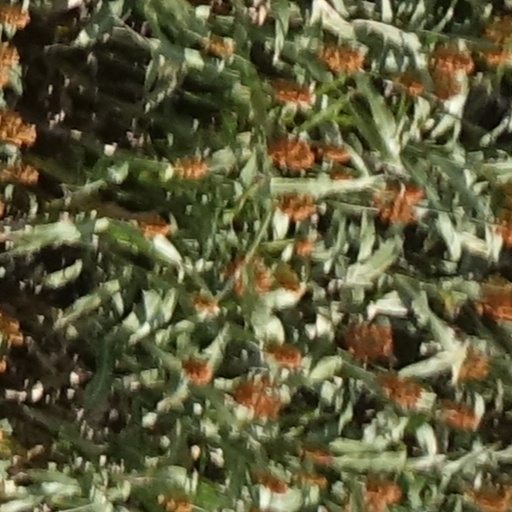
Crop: sorghum